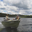
Label: ship